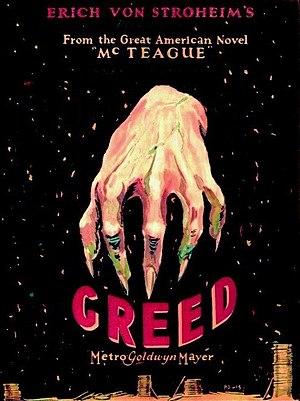
Les Rapaces est un film américain en noir et blanc, muet. Réalisé par Erich von Stroheim, il est sorti aux États-Unis en décembre 1924, et au cours de l'année 1925 en France. Ce chef-d'œuvre mutilé au montage s'inscrit dans la lignée des films naturalistes.